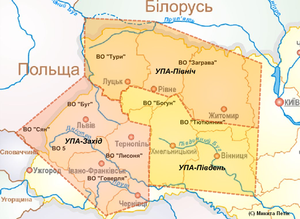
Roman Iosypovytch Choukhevytch, dit Taras ou Tchouprine, né le 17 juillet 1907 à Krakovets près de Yavoriv en royaume de Galicie et de Lodomérie et mort le 5 mars 1950 à Bilohorcha, faubourg de Lviv, est une figure majeure du nationalisme ukrainien.